Enchantress of Venus

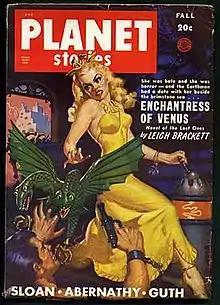
The Fall 1949 issue of "Planet Stories".

"Enchantress of Venus" (also published as "City of the Lost Ones") is a science fiction short story by American writer Leigh Brackett. It was originally published in the magazine "Planet Stories" in 1949. It is part of the Eric John Stark series of books and stories. The story has been reprinted numerous times since its first publication, and has been the subject of critical commentary in the Science Fiction community.